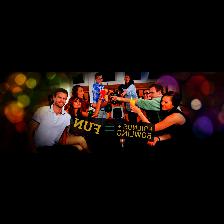
Label: Human